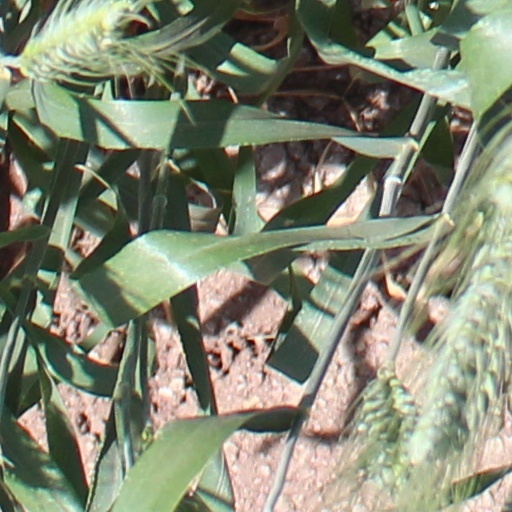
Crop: wheat